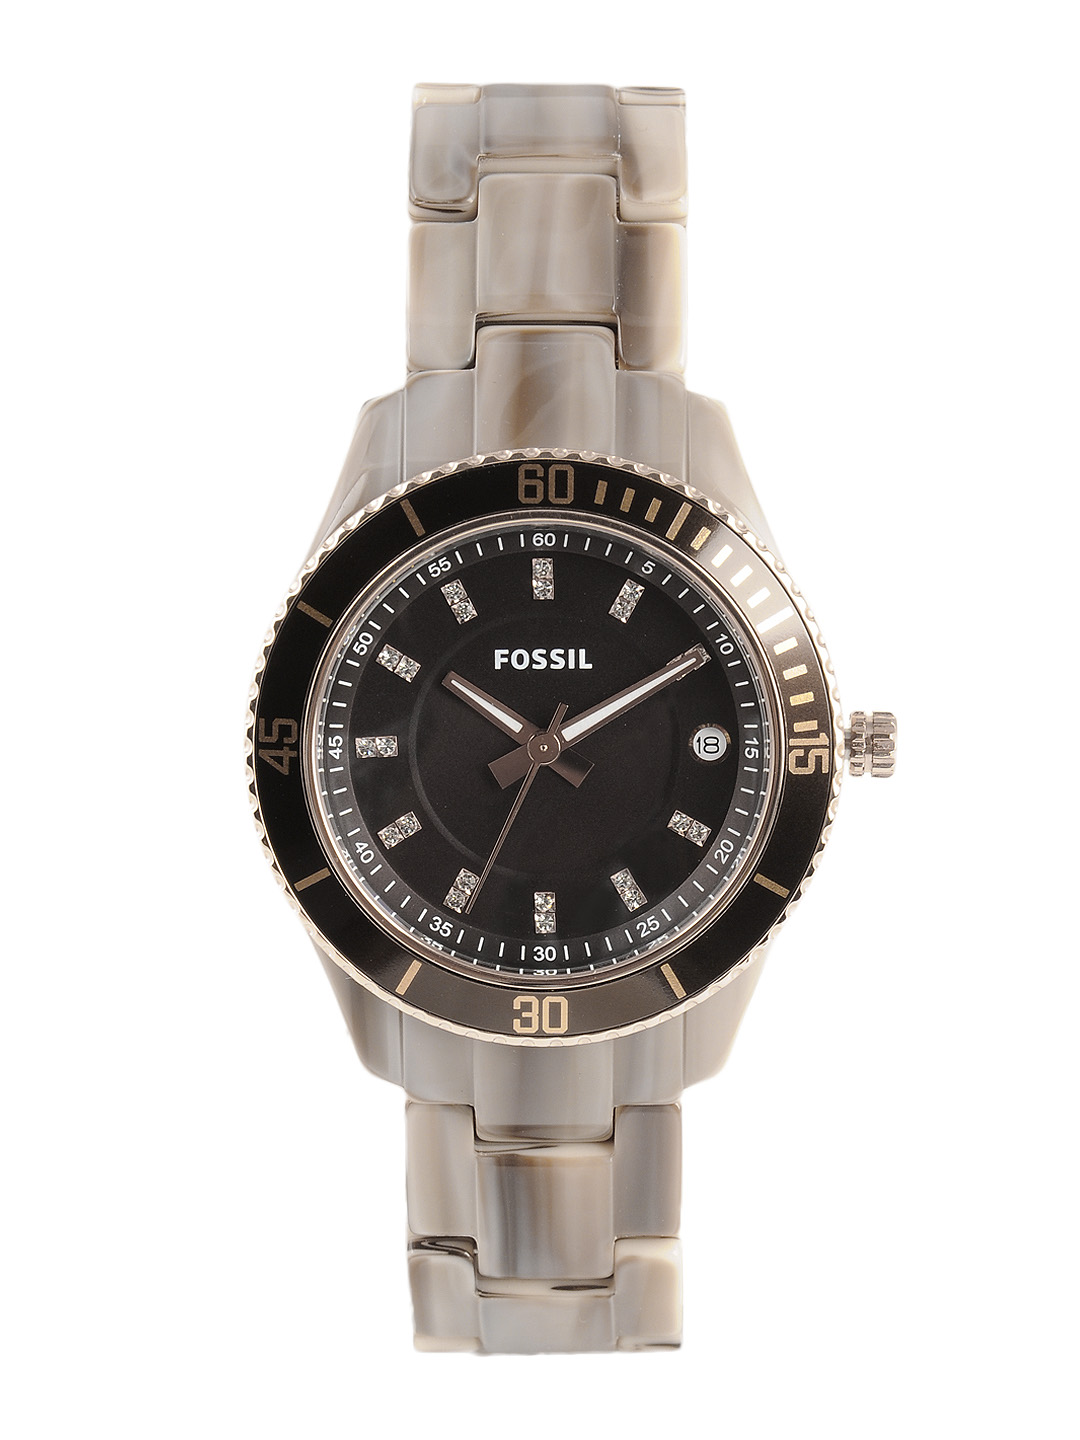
Fossil Women Brown Dial Watch ES3090
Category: Accessories / Watches / Watches
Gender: Women
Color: Brown
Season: Winter 2016
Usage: Casual